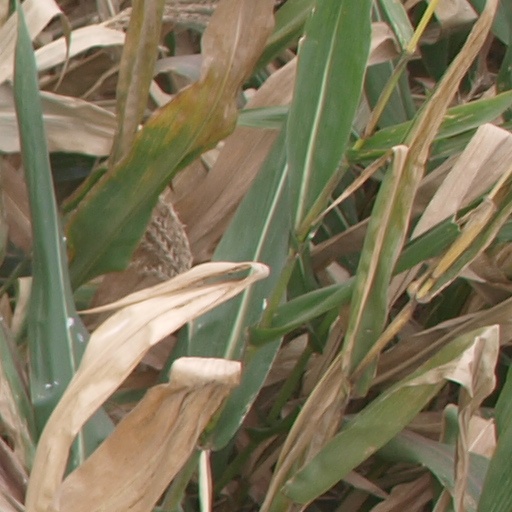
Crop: maize; corn